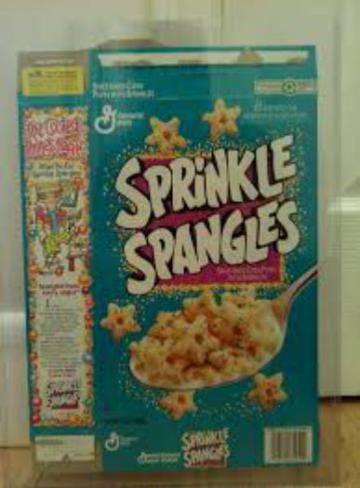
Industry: Food